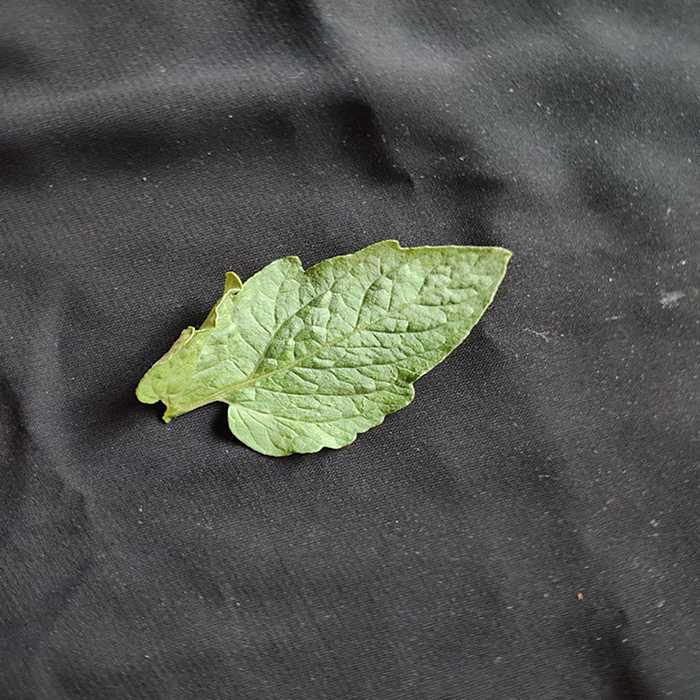
Plant: Tomato
Label: Tomato Fresh leaf